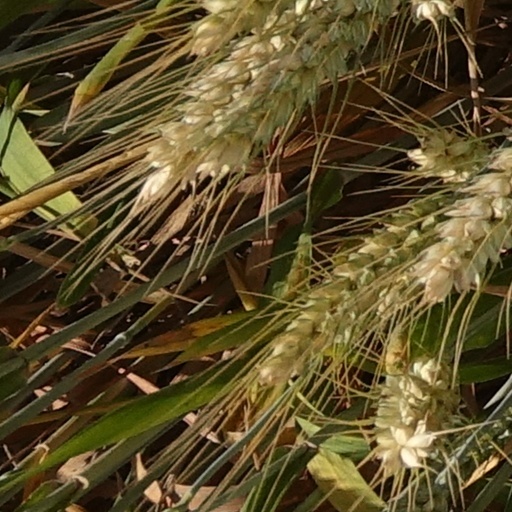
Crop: wheat